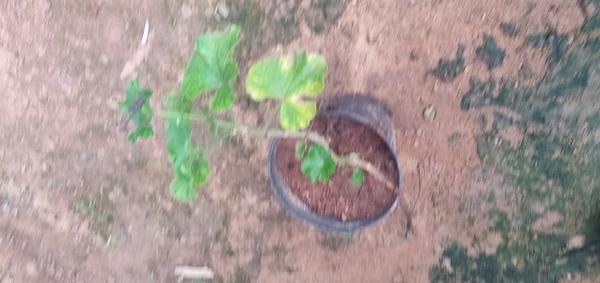
Plant: Geranium